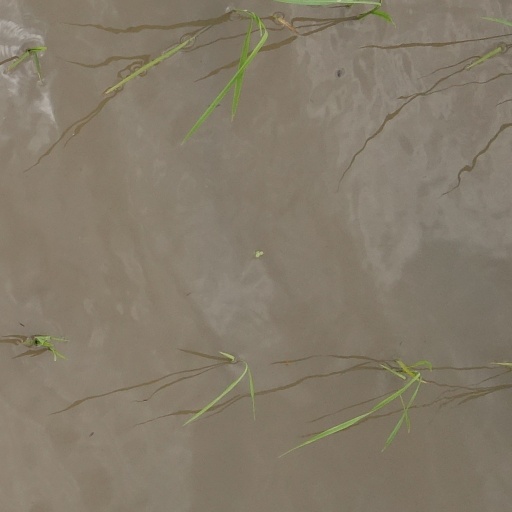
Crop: rice